Ouriel Zohar

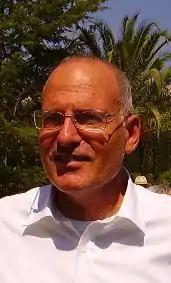
Ouriel Zohar in 2009

Ouriel Zohar (born 1952), is an Israeli and French theater director, playwright, poet and translator from French to Hebrew. Professor at the Department of Humanities & Arts at the Technion University, created the Technion theater in 1986. Has been full professor at the University of Paris VIII since 1997 and at HEC Paris since 1995.